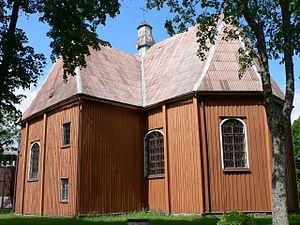
Plateliai est une ville à Samogitie dans la Municipalité du district de Plungė